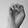
ASL letter: E